Westfield, New Jersey

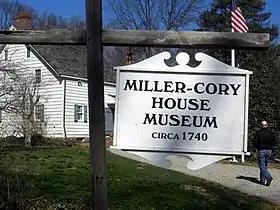
Miller-Cory House Museum

Westfield's downtown features many local and national stores and several landmarks that were shown and used in the NBC network television show "Ed" such as the Rialto Theater. There are over 40 restaurants and casual dining establishments throughout the downtown. Downtown is located mostly north of the Westfield train station. The downtown area has a mix of independent stores and boutiques as well as national stores. Over one-third of the retailers and restaurants have existed for 25 years or more.